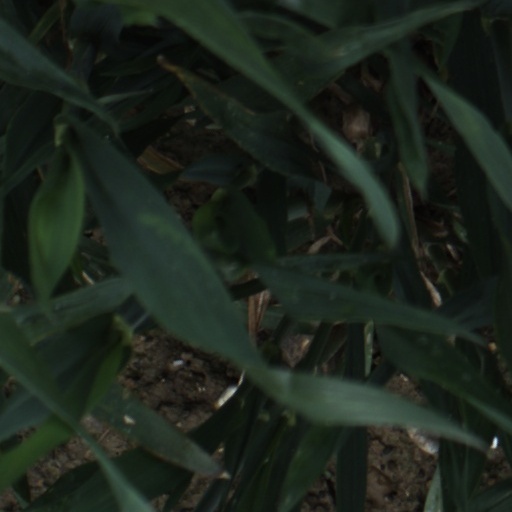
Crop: wheat